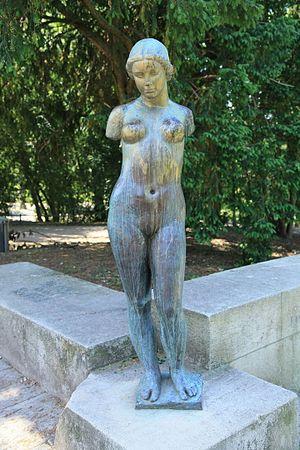
Dina Vierny, née Dina Aïbinder le 25 janvier 1919 à Chișinău, en Bessarabie alors roumaine, et morte le 20 janvier 2009 à Paris, est une collectionneuse d'art française qui fut modèle, pour plusieurs peintres mais principalement pour Aristide Maillol.